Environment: real
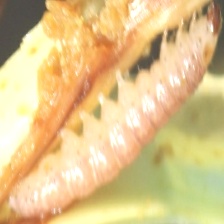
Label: fall_armyworm